Casey Crescenzo

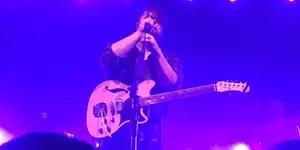
Crescenzo performing with The Dear Hunter in 2017

Casey Crescenzo (born December 19, 1983) is an American singer, songwriter, and multi-instrumentalist, most notable for being the singer for the bands The Dear Hunter and The Receiving End of Sirens. He is also a producer who has worked with many other bands.